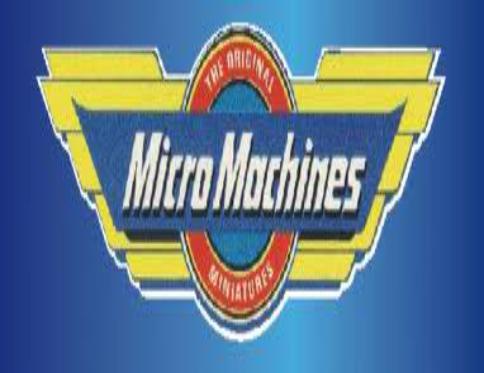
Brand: micro machines
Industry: Leisure